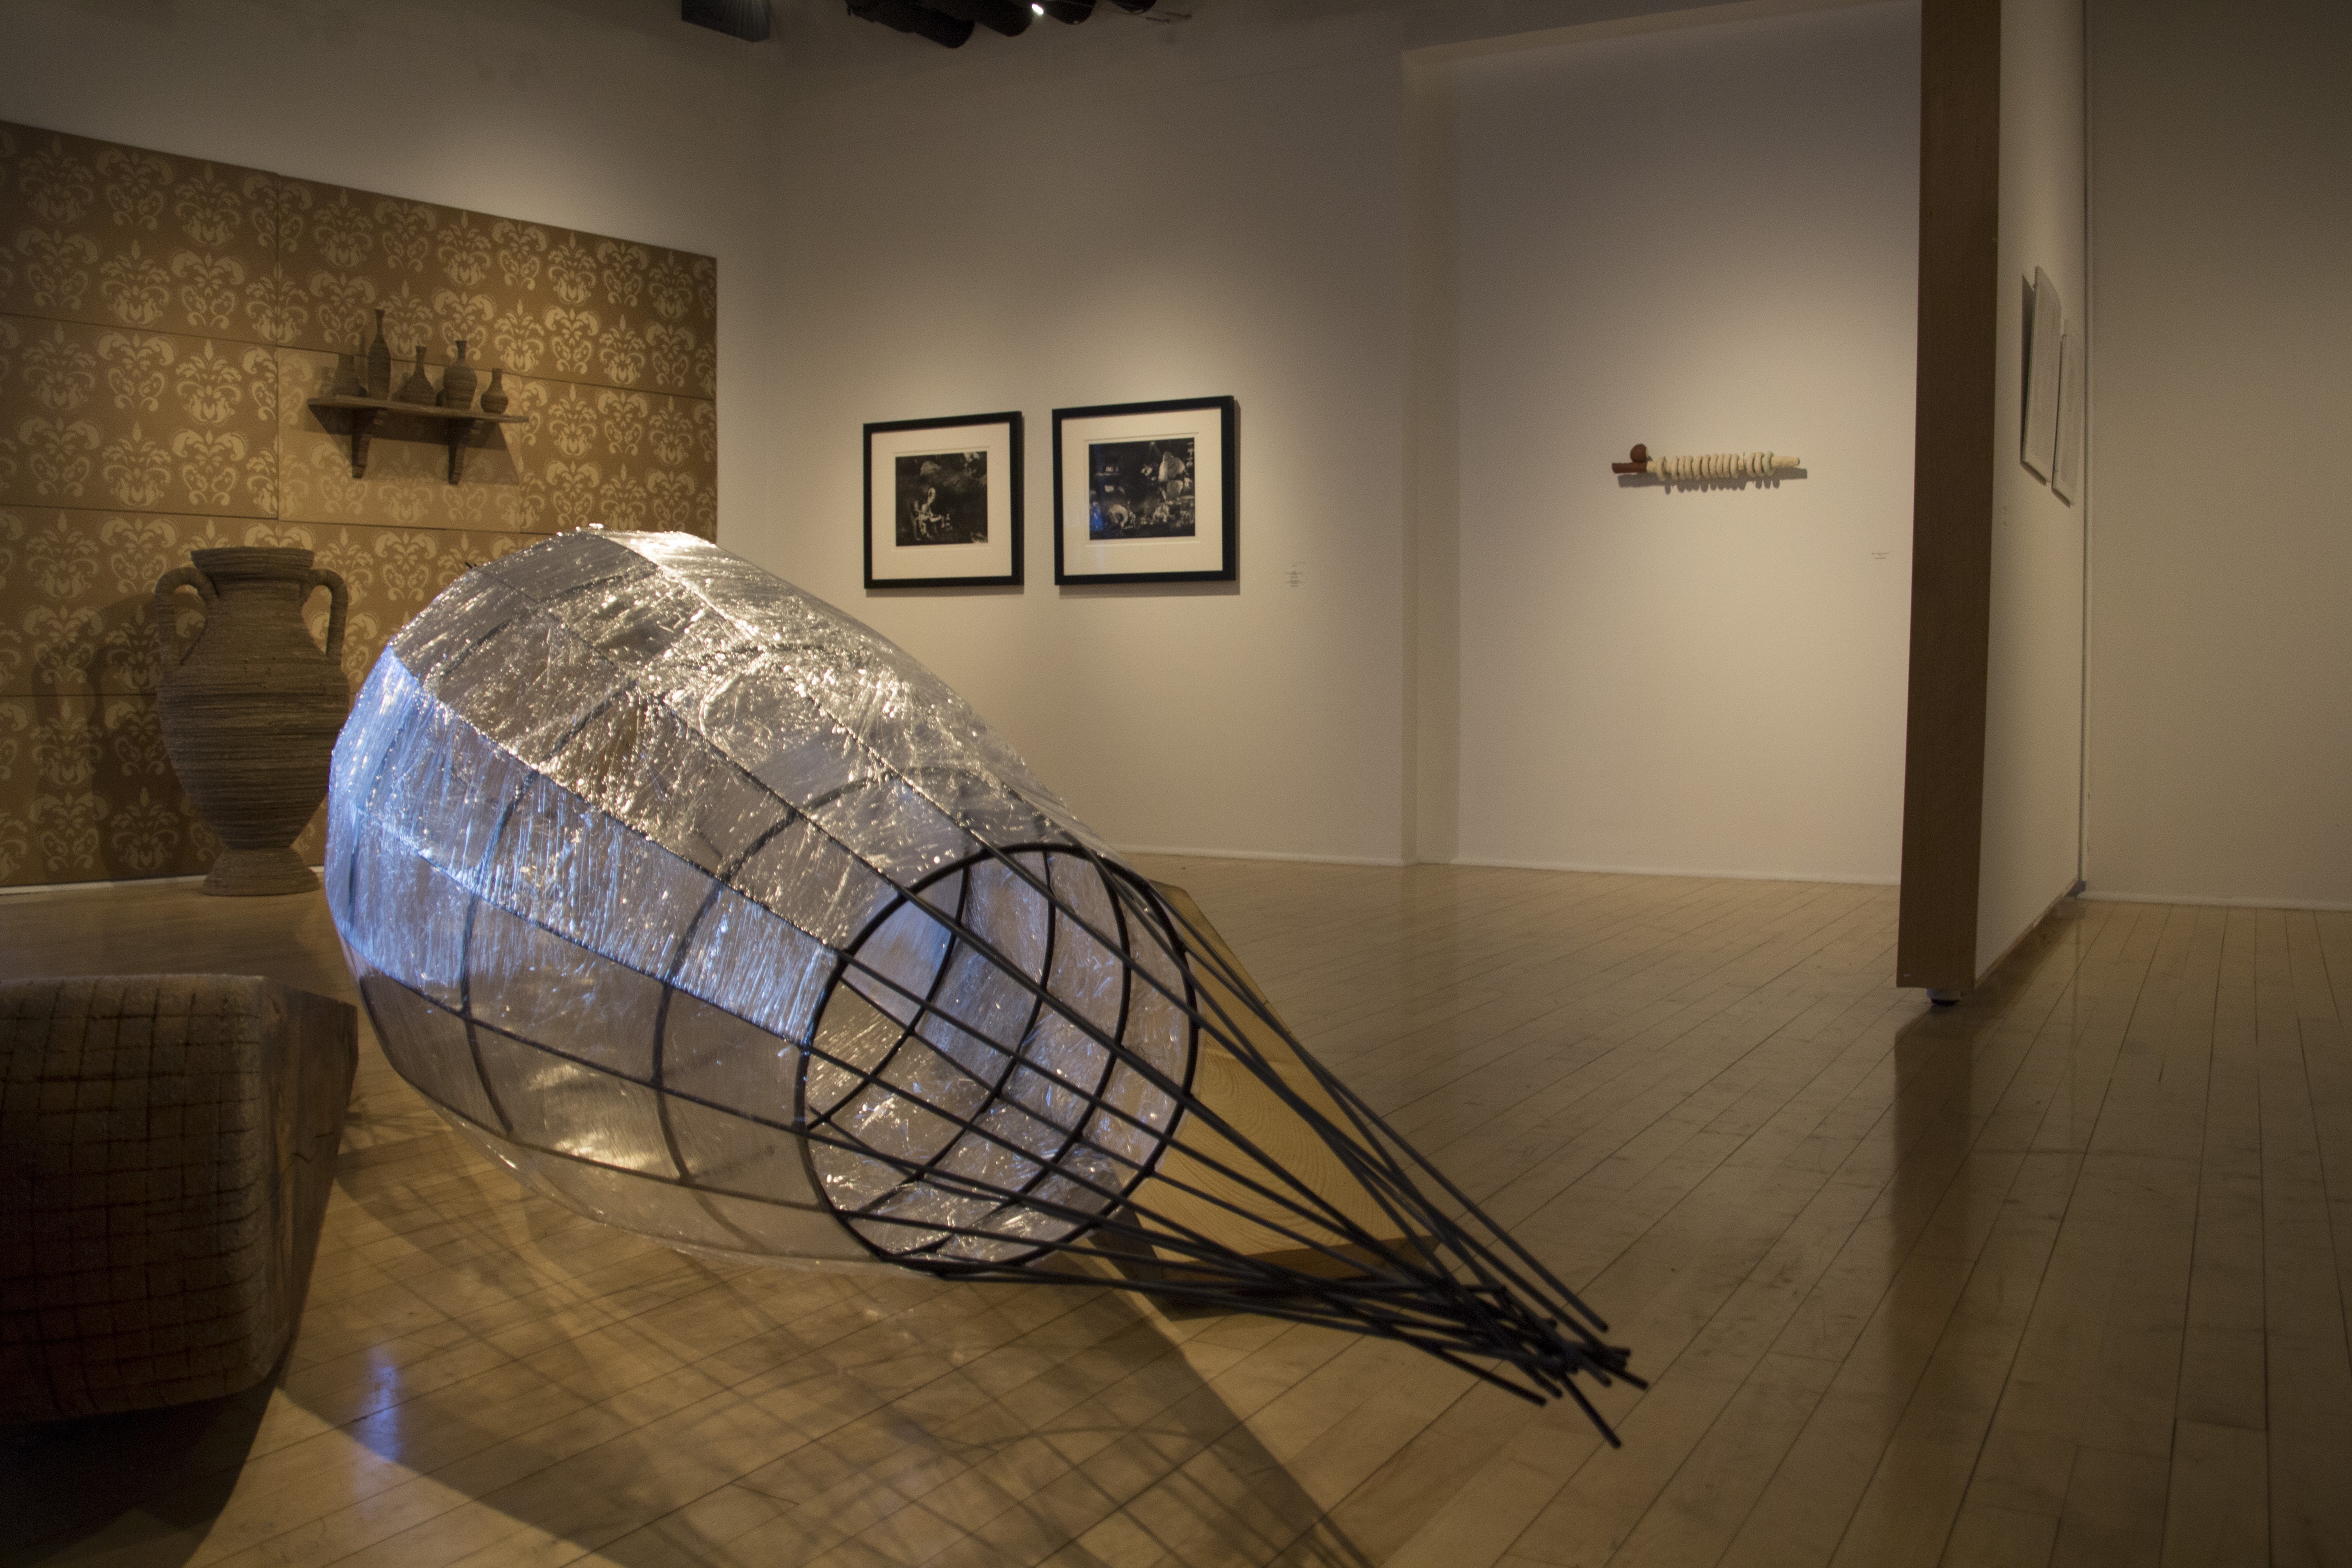
architecture, wood, floor, wall, decoration, museum, space, modern, interior design, sculpture, art, luxury, design, 3d, tourist attraction, exhibition, modern art, art gallery, art exhibition